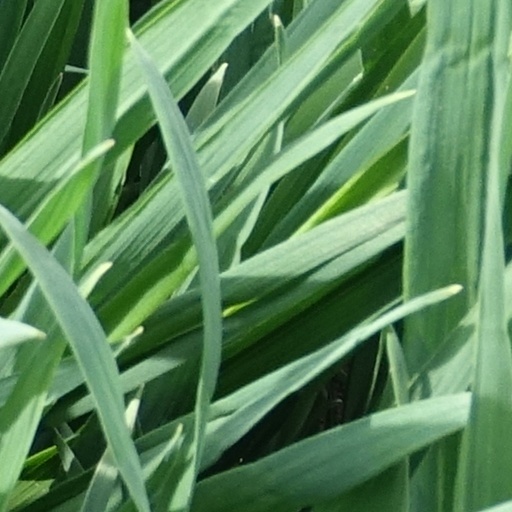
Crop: wheat